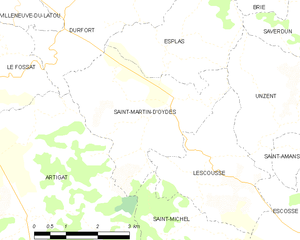
Carte des communes françaises: Saint-Martin-d'Oydes